International Dunhuang Programme

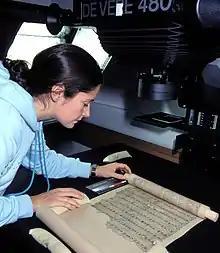
Digitisation at the British Library of the "Rabbit Garden Imperial Book Repository" 兔園策府, a Tang dynasty manuscript from Dunhuang

The main activities of the IDP are the conserving, cataloguing, and digitising of manuscripts, woodblock prints, paintings, photographs and other artefacts in the collections material from Dunhuang and other Eastern Silk Road sites held by participating institutions. Digitised images of the items in the IDP database are made available to the public on the IDP website. The digital images are intended to be at least as legible as the original manuscripts, and allow scholars to access the material from anywhere in the world without causing any more damage to the fragile items themselves.